Silk Road transmission of art

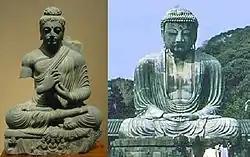
Iconographic evolution of the Buddha. Left: A buddha in the Greco-Buddhist art of Gandhara, 3rd century CE. Right: A Buddha in Kamakura, Japan (1252).

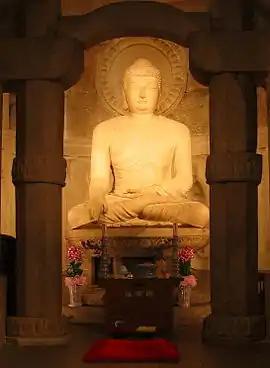
A Buddha in Seokguram, South Korea. It was influenced by Gandhara art.

The image of the Buddha, originating during the 1st century CE in Gandhara in what is now modern day's Pakistan and Mathura in northern India was transmitted progressively through Central Asia and then China until it reached Japan in the 6th century.